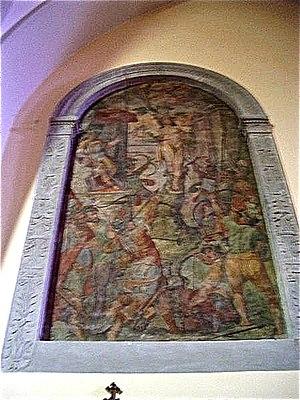
Martyre de Saint Sébastien
La Pieve de Pietralunga ou Pieve di Santa Maria est l'église paroissiale de Pietralunga, une ville située dans la province de Pérouse en Ombrie.